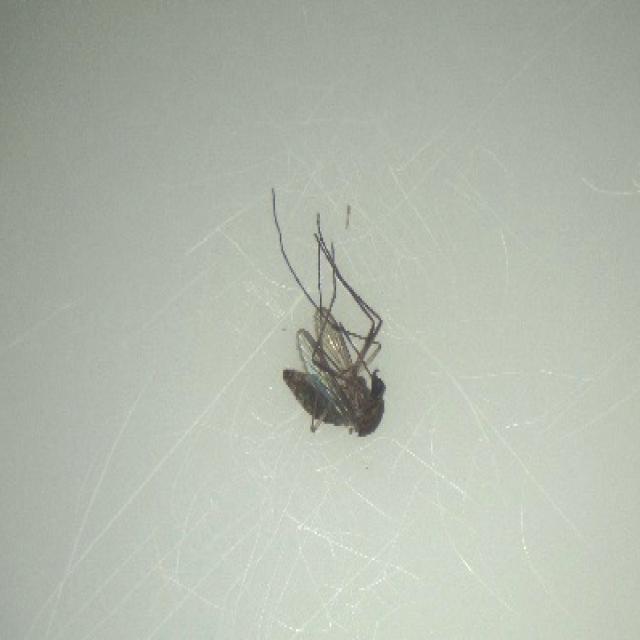
Species: culex_tritaeniorhynchus